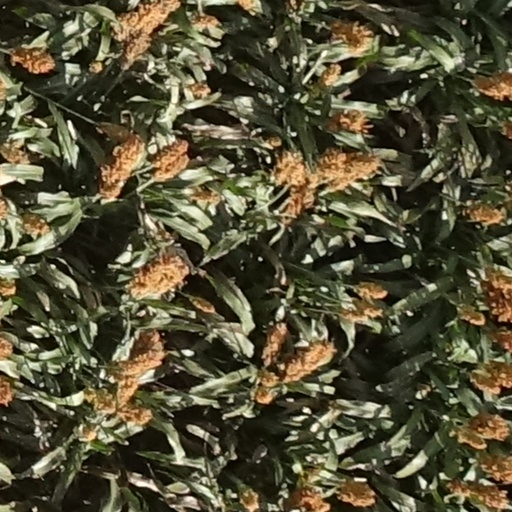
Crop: sorghum